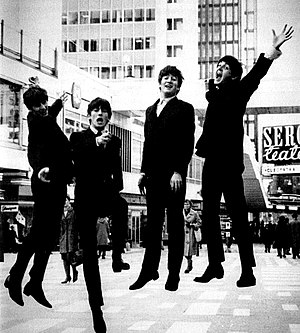
Chelsea boot / Variationer
The Beatles i 1963, der var med til at popularisere Chelsea boots.
Chelsea boots eller chelseastøvle er en tætsiddende, ankelstøvle med et elastisk stykke i siden. De har ofte en strop øverst på støvleskaftet til at tage støvlen af og på. Støvletypen går helt tilbage til victoriatiden, hvor den blev brugt af både mænd og kvinder.